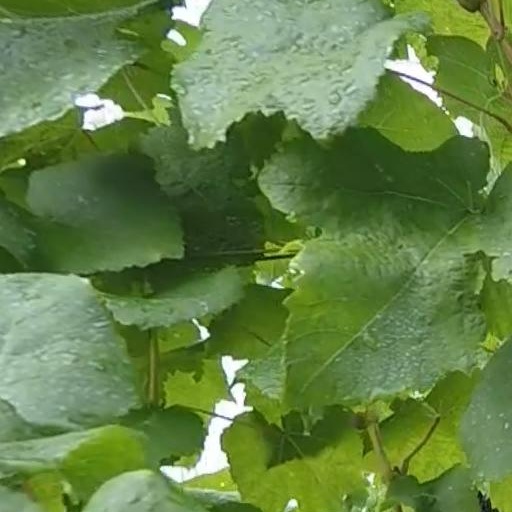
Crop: grape